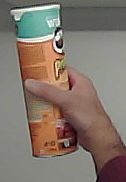
Product: pringles_paprika